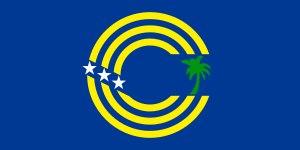
Le drapeau des Tokelau fut longtemps celui de la Nouvelle-Zélande. En effet, l'archipel du Pacifique est sous souveraineté néo-zélandaise. Les deux drapeaux sont donc utilisés.